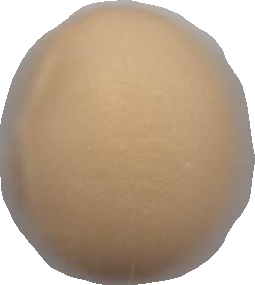
Variety: Grobogan